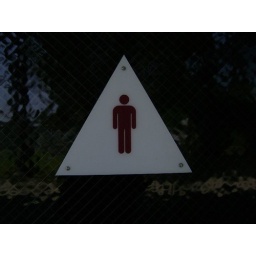
Bathroom sign by the office